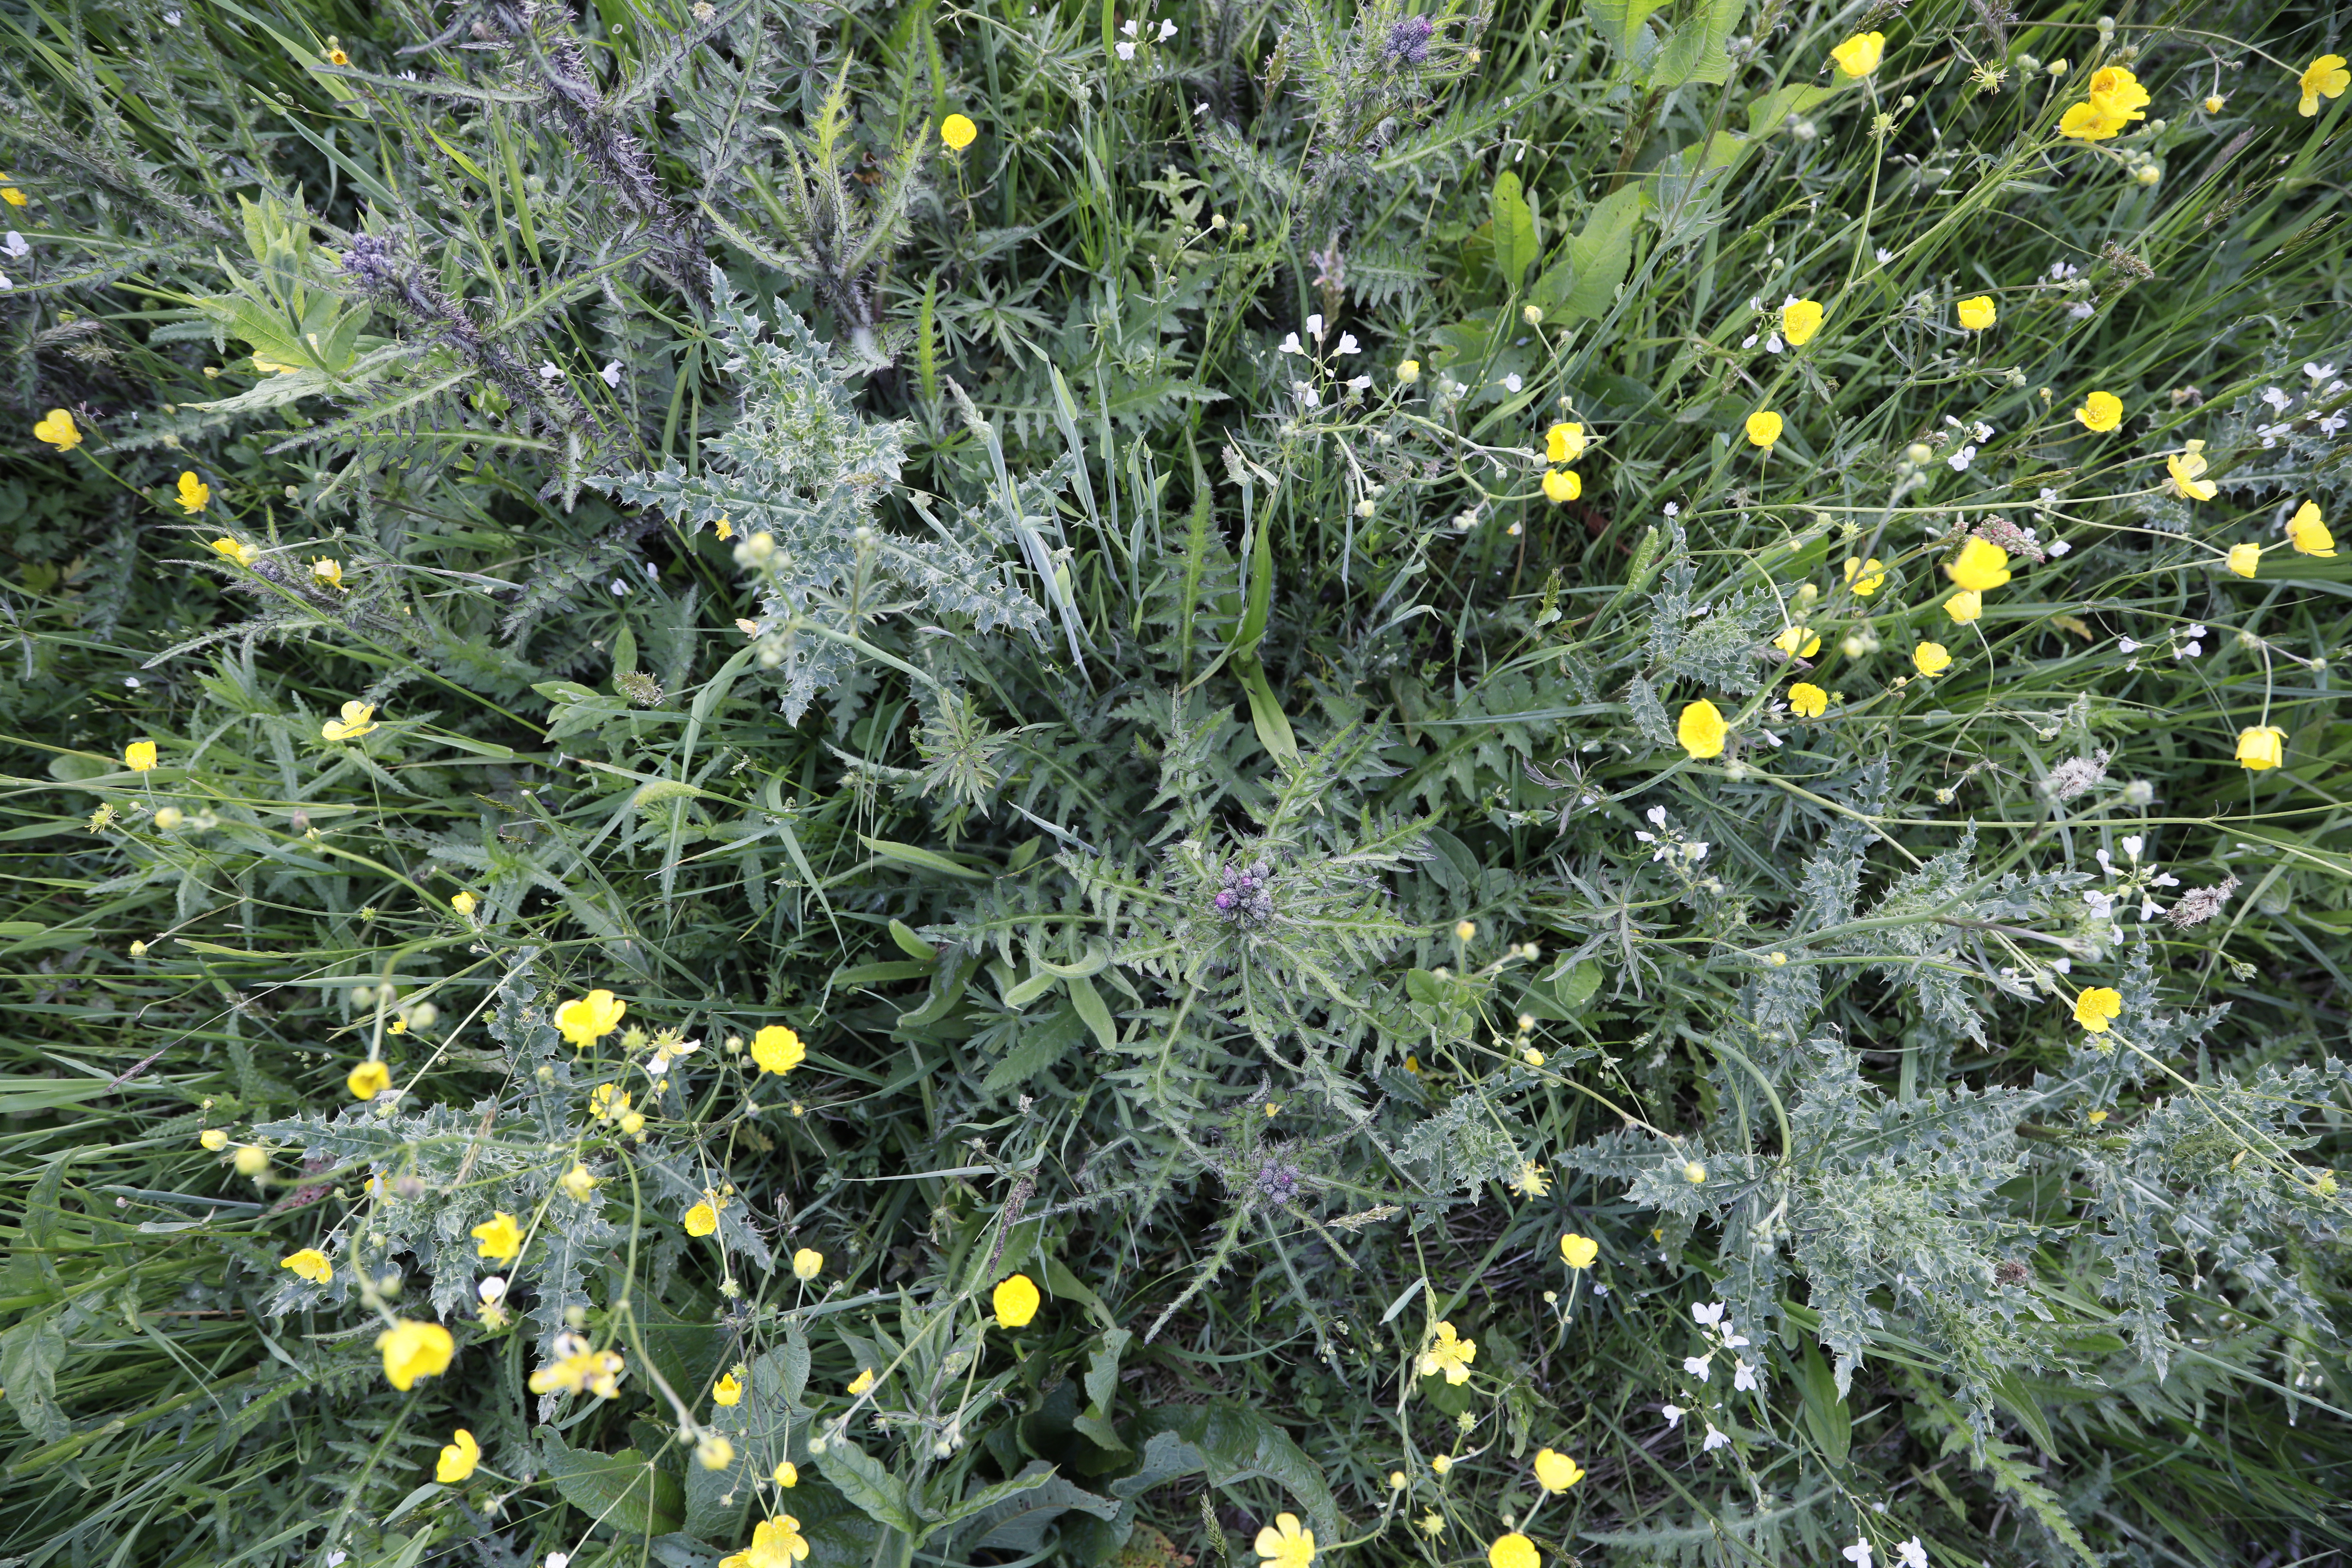
Plant species: Buttercup * (aggregate), Cardamine pratensis